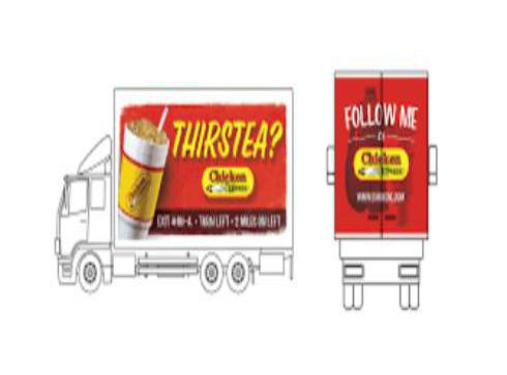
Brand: chicken express
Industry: Food